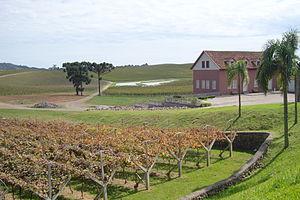
La viticulture au Brésil a été introduite au XVIIᵉ siècle avec l'arrivée des colons européens, portugais, italiens et allemands.